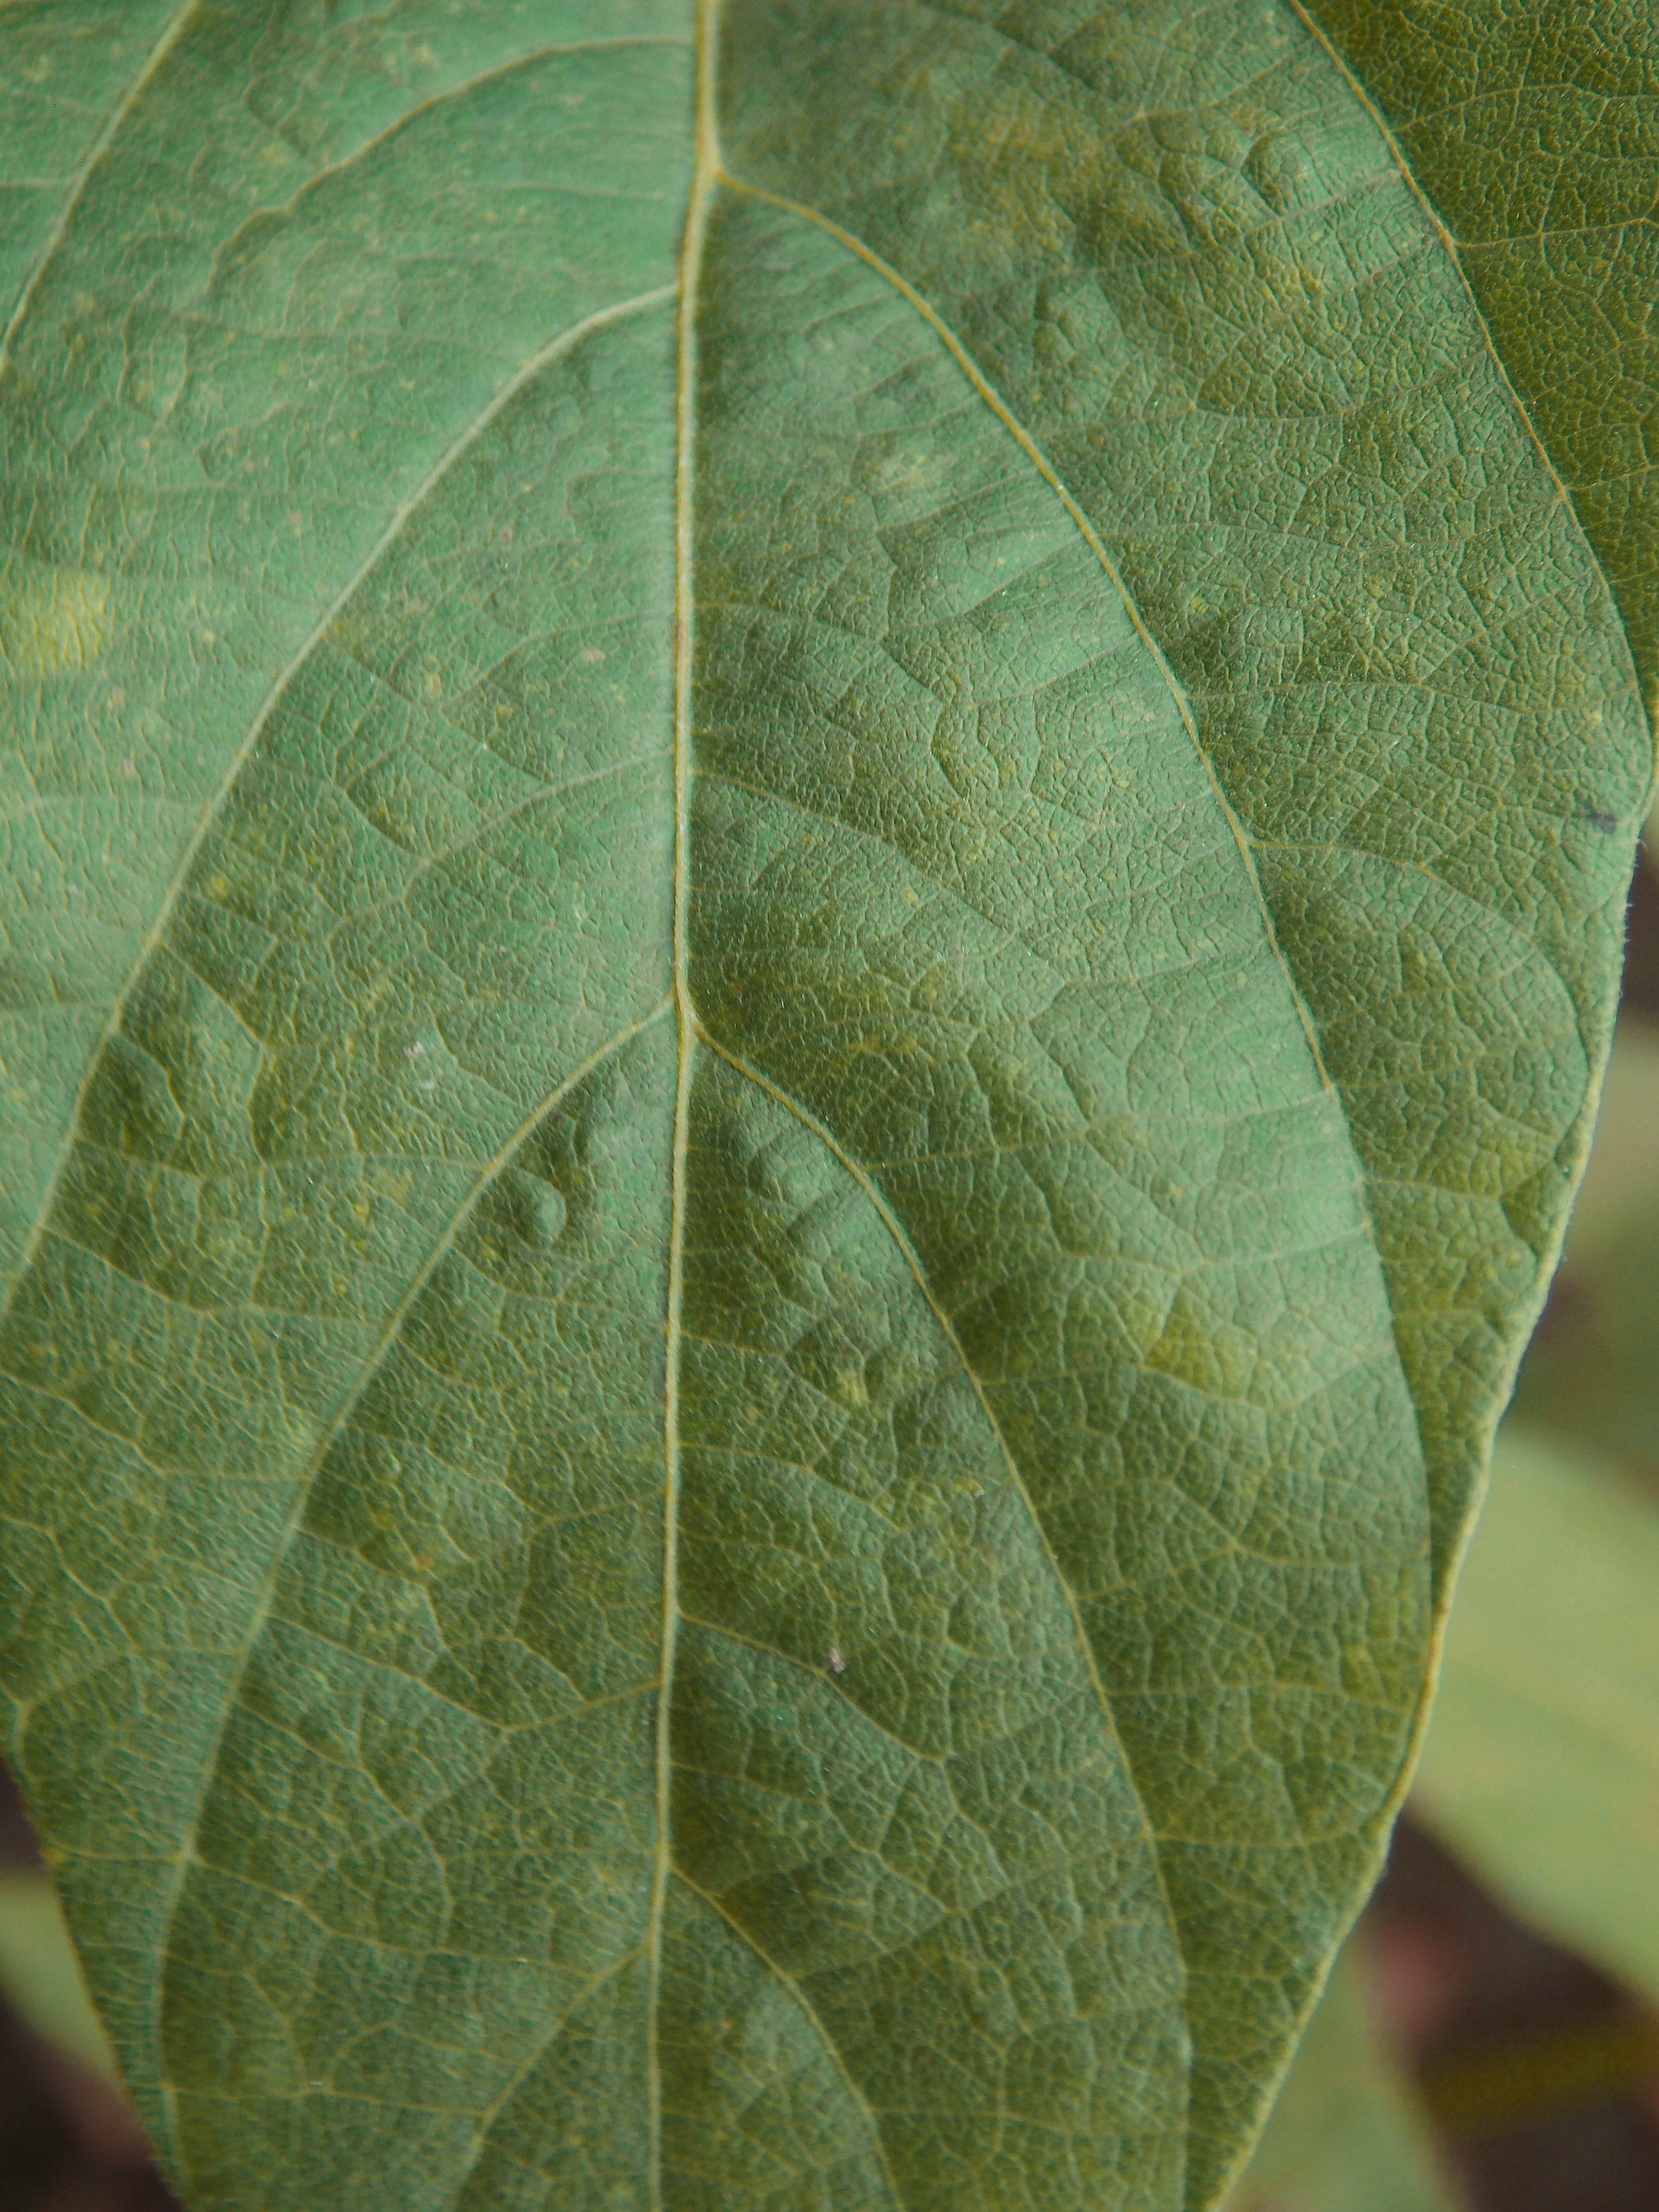
Label: Healthy